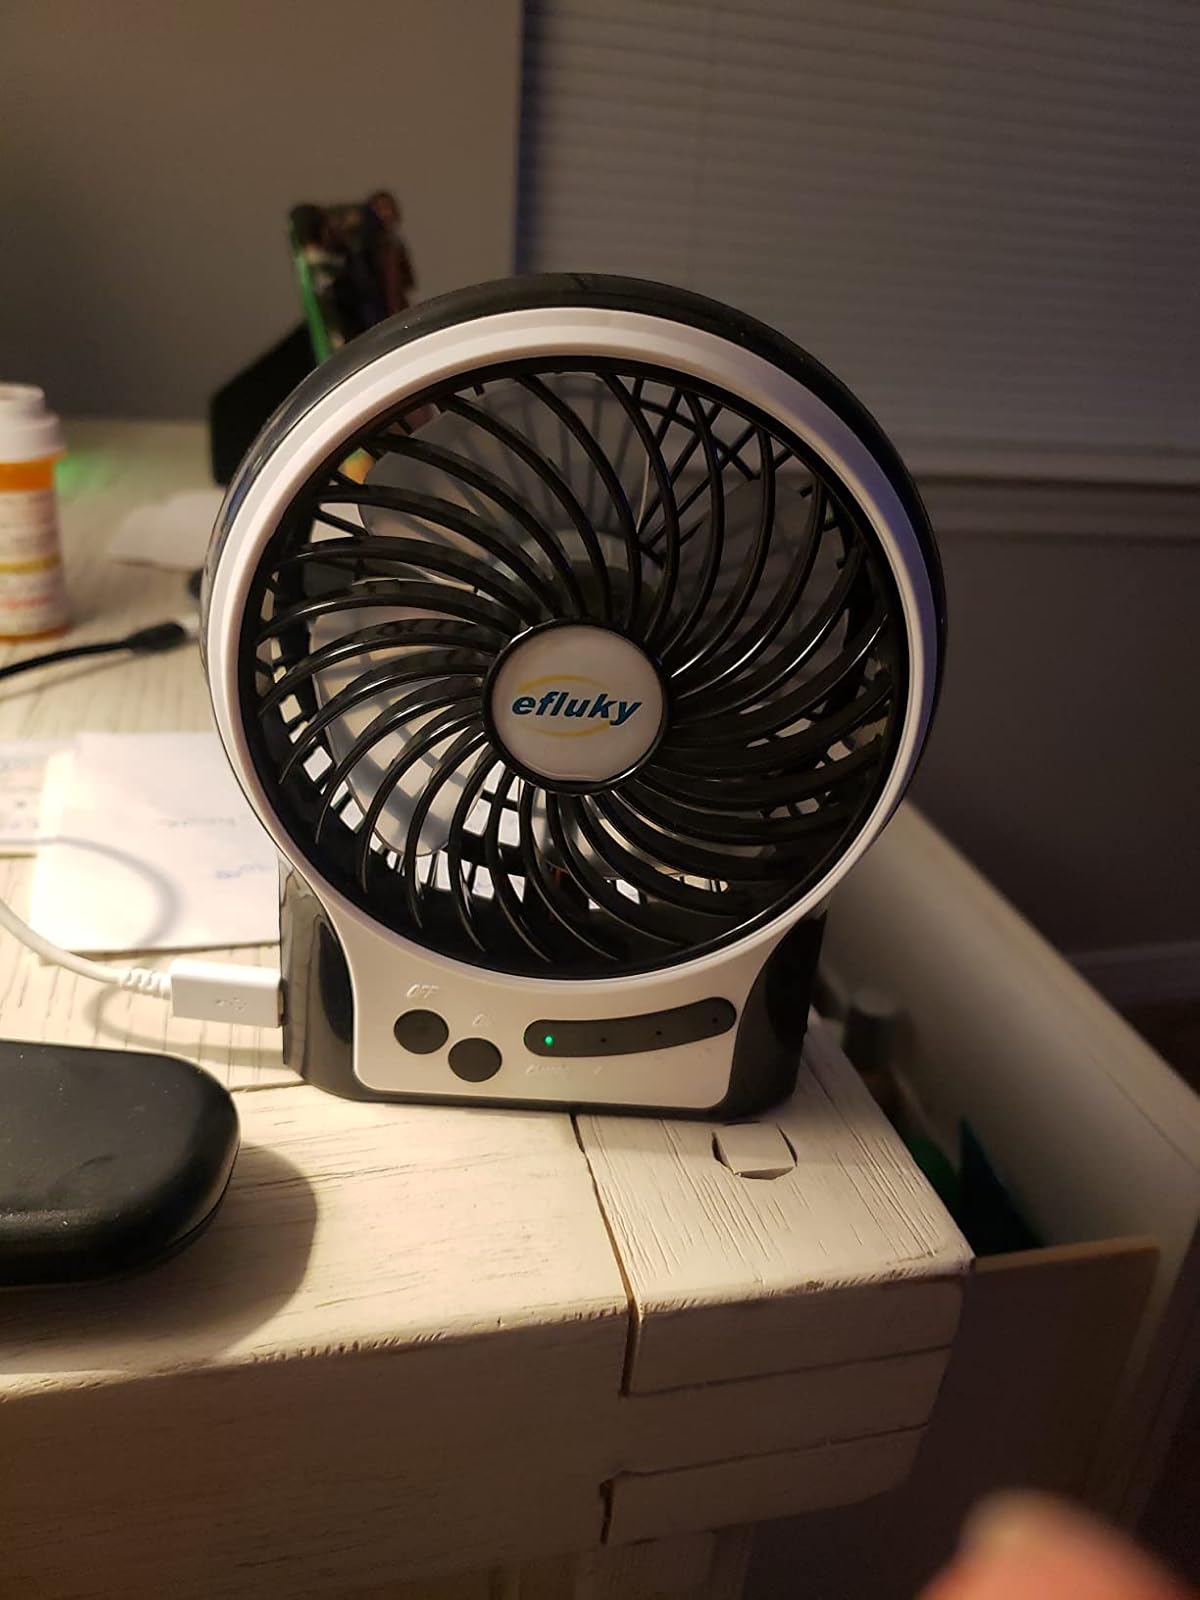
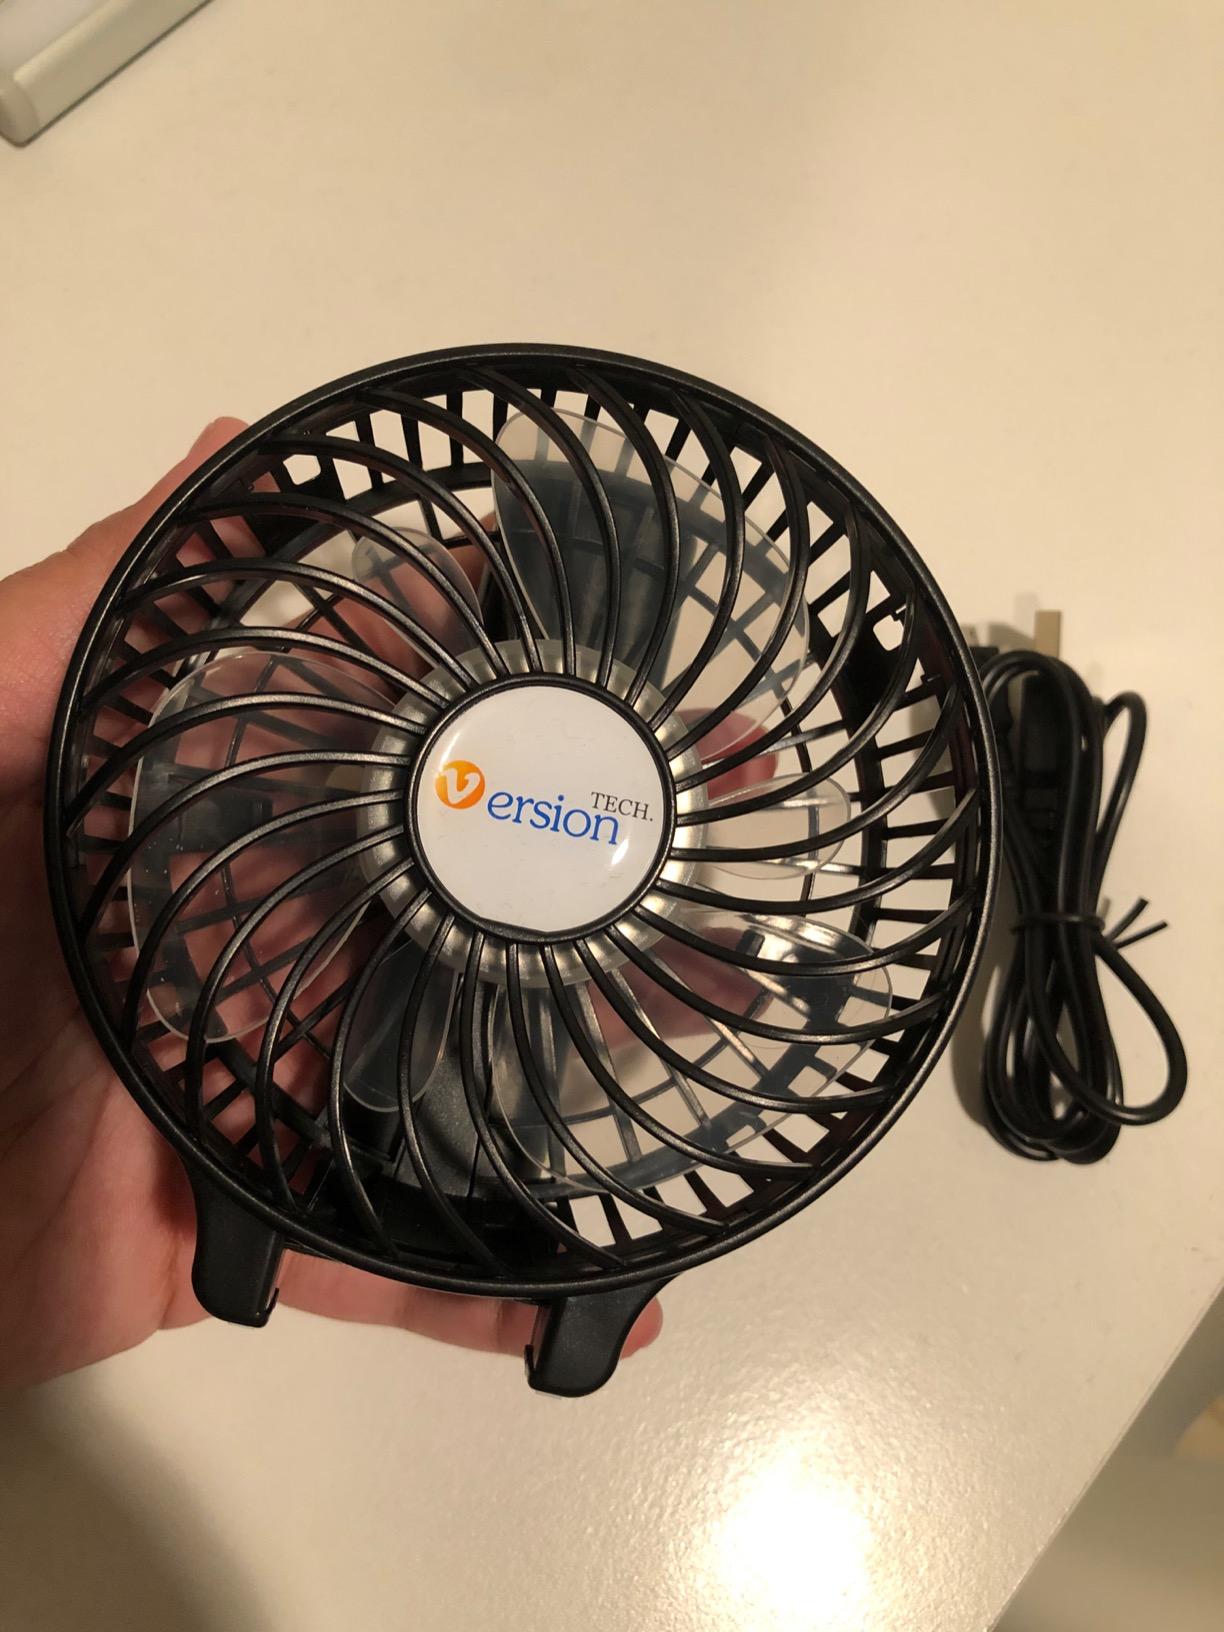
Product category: fan
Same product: no